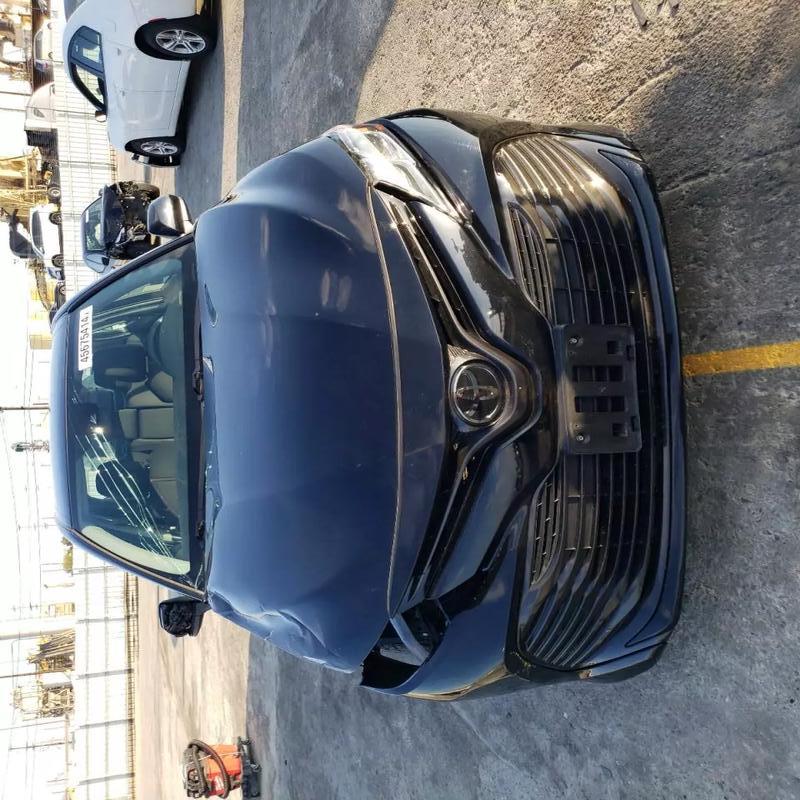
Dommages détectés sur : feu avant droit, capot, pare-brise avant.
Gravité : majeur